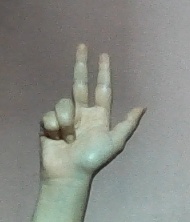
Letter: al